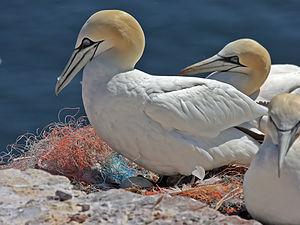
Fou de Bassan עברית: סולה צפונית Íslenska: Súla (fugl) Italiano: Morus bassanus Lietuvių: Šiaurinis padūkėlis